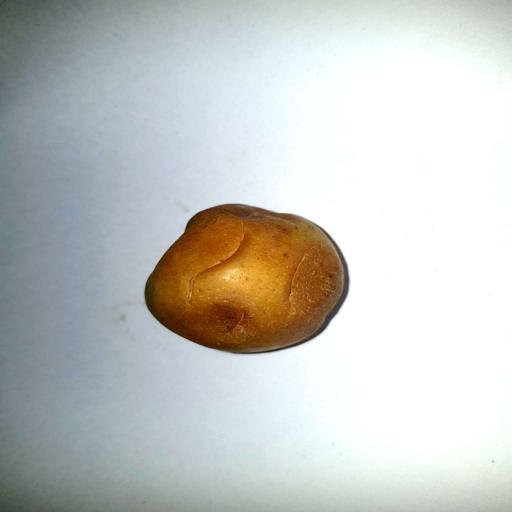
Label: bruised